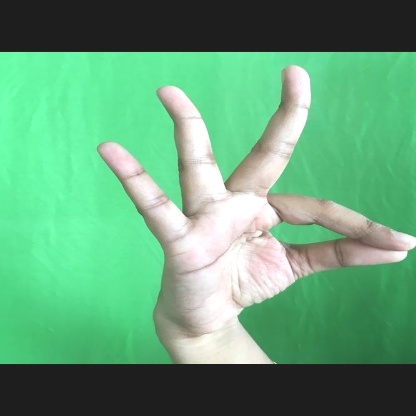
Mudra: Hamsasyam